Lois Zellner

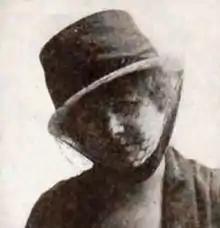
"Exhibitors Herald", May 1, 1920

Lois Zellner (born Lois Grier; January 24, 1883 – January 14, 1937) was an American screenwriter active during Hollywood's silent era. She also went by the name Lois Leeson later in her career.